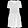
Label: Dress